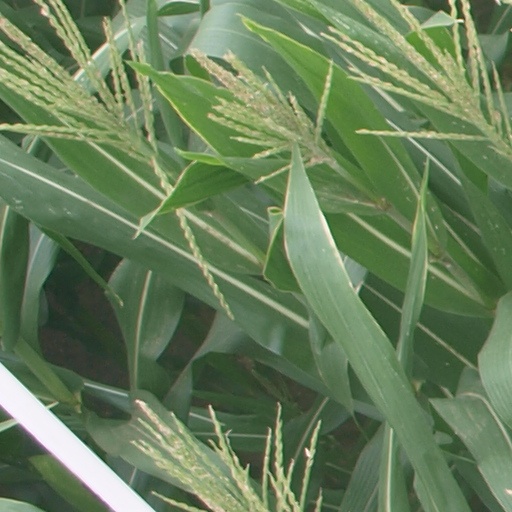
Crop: maize; corn